Mohsen Kharazi

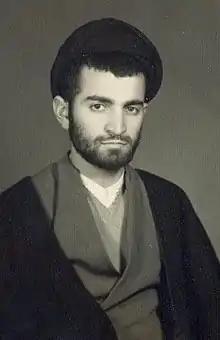
Mohsen Kharazi, 1962

Seyyed Mohsen Kharazi (born in 1937 in Tehran) is a member of the Assembly of Experts of the Islamic Republic of Iran. He was a candidate for the 4th Assembly of Experts.